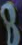
Number: 8